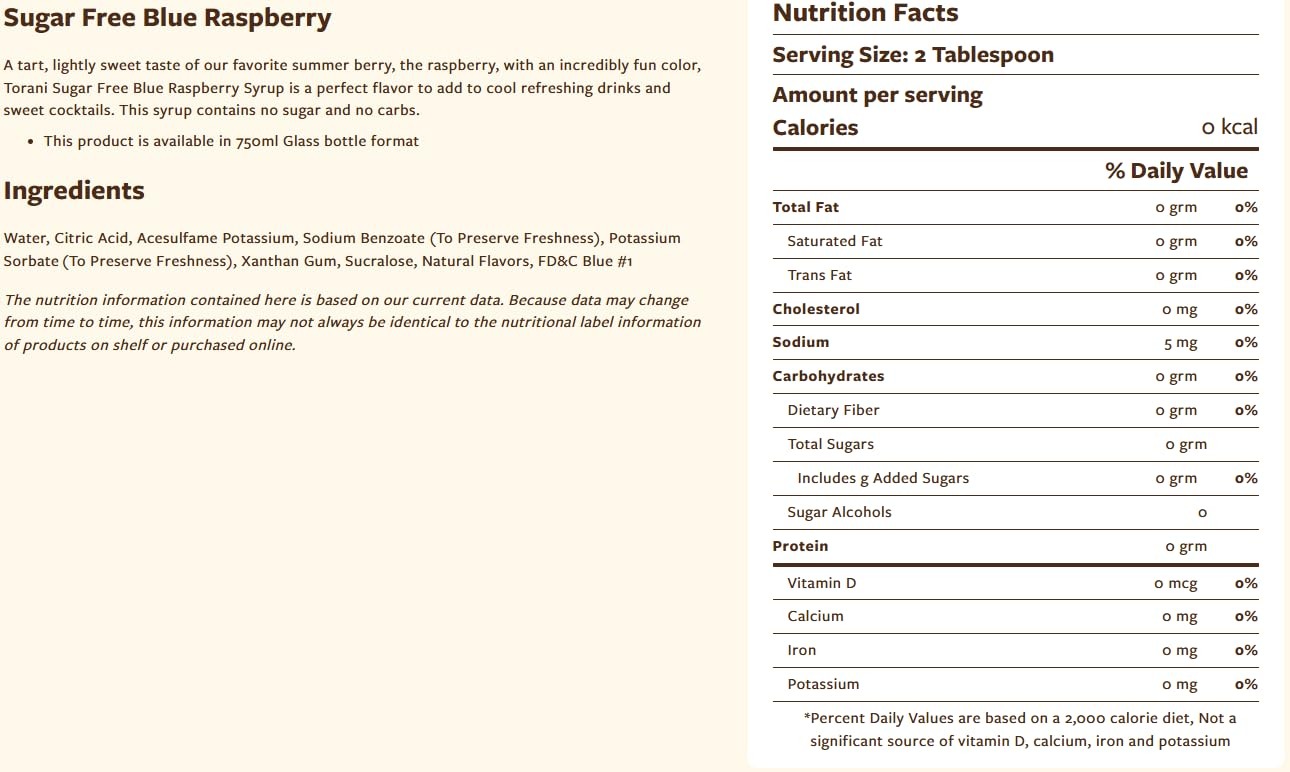
Item Name: Torani Sugar Free Syrup, Blue Raspberry, 25.4 Ounce (Pack of 1)
Bullet Point 1: SUGAR FREE BLUE RASPBERRY SYRUP: You’ll flip for the striking electric blue color. But more captivating than the color is the pronounced sun-ripened raspberry flavor, without the calories.
Bullet Point 2: SKIP THE EXTRA CALORIES: Enjoy the flavor without all the calories with our naturally fat-free Sugar Free line of syrups. Perfect for drinks, desserts & other treats.
Bullet Point 3: EMBRACE YOUR INNER FLAVORISTA: Torani makes a wide array of syrups & sauces in tantalizing flavors to help you create your own homemade coffeehouse favorites, fruity delights & custom soda creations.
Bullet Point 4: AUTHENTIC COFFEEHOUSE FLAVOR: From caramel to French vanilla to hazelnut—& everything in between—our syrups & sauces are here to help you create tantalizing lattes, cappuccinos, cold brews & frappes.
Bullet Point 5: MIX UP SOME MAGIC: Discover how our syrups can help you make truly creative flavored teas, lemonades, smoothies, Italian sodas, coffees, cocktails, mocktails, snow cones, sparkling waters & more!
Product Description: In 1925, Rinaldo and Ezilda Torre visited family in Lucca, Italy. The two returned home to their native San Francisco with something very important: handwritten recipes, which they used to create authentic flavored syrups. These syrups helped Rinaldo and Ezilda reintroduce the Italian soda to their neighborhood. Years later, our syrup was used to create the world’s first flavored latte! We’ve remained a family-owned company -- adhering to the high quality standards that Rinaldo and Ezilda set nearly 90 years ago. Each and every syrup, sauce, and smoothie is created with care and pride. That’s a promise from our entire family -- including the more than 100 members that make up the Torani team. We started with just five syrups. Today, you can use more than 100 of our naturally flavored syrups, sauces and beverage bases in coffees, sodas, teas, smoothies, cocktails and more. And we’re excited to bring you new taste traditions and flavors as we move forward.
Value: 25.4
Unit: Fl Oz

Price: 16.4